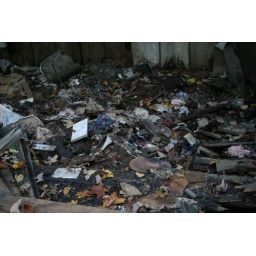
clarence newton road - near blowing rock - october 2008